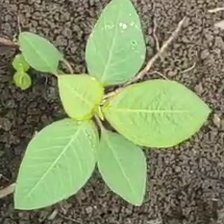
Weed species: Moti_dudhi(Euphorbia_geneculata_L)